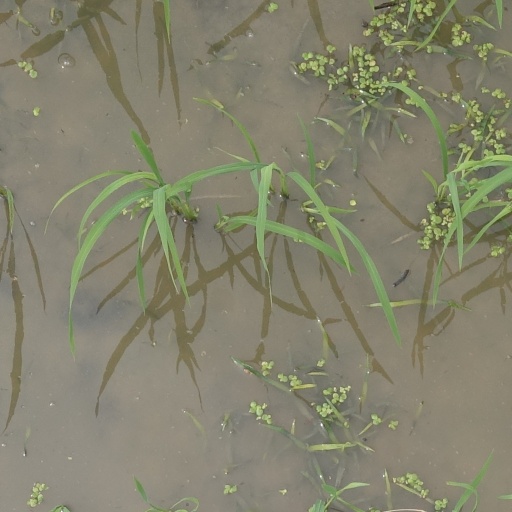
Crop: rice